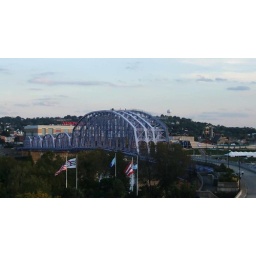
Taken from the roof of a building in Cincinnati